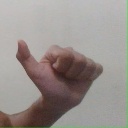
अक्षर: त